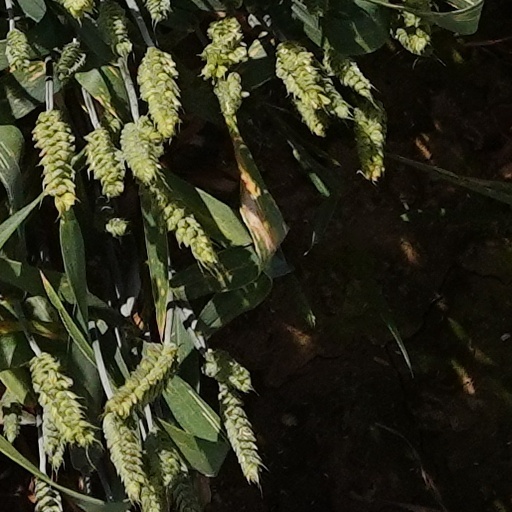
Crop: wheat